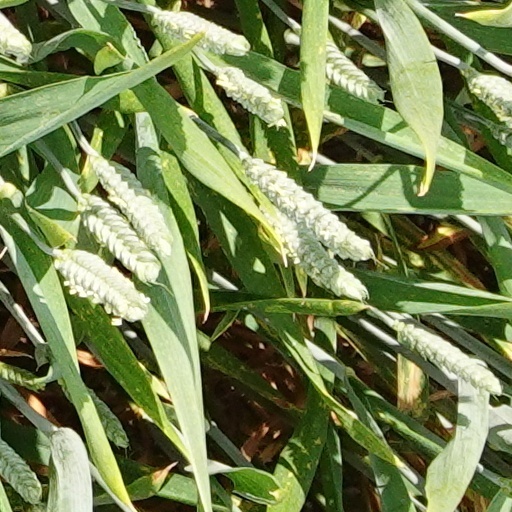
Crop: wheat